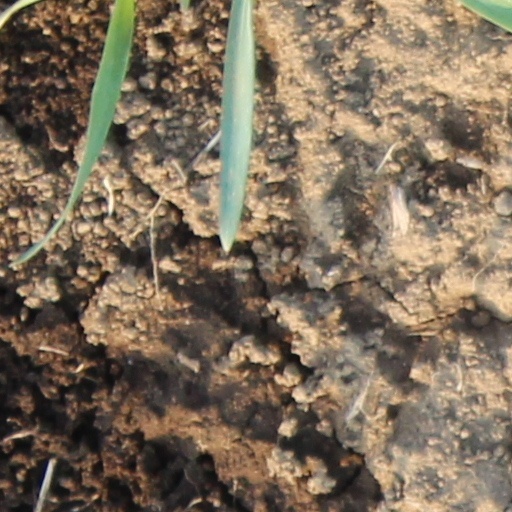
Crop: wheat